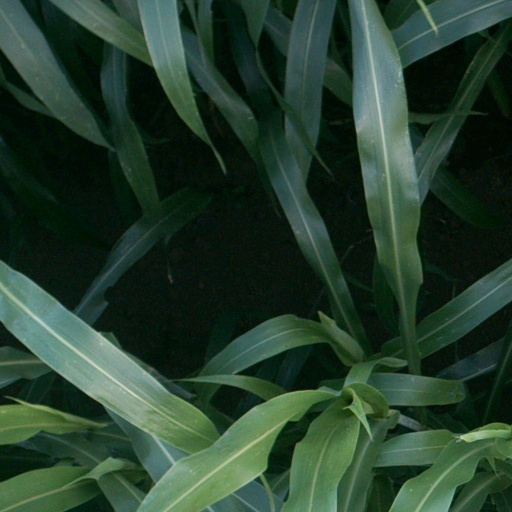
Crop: sorghum